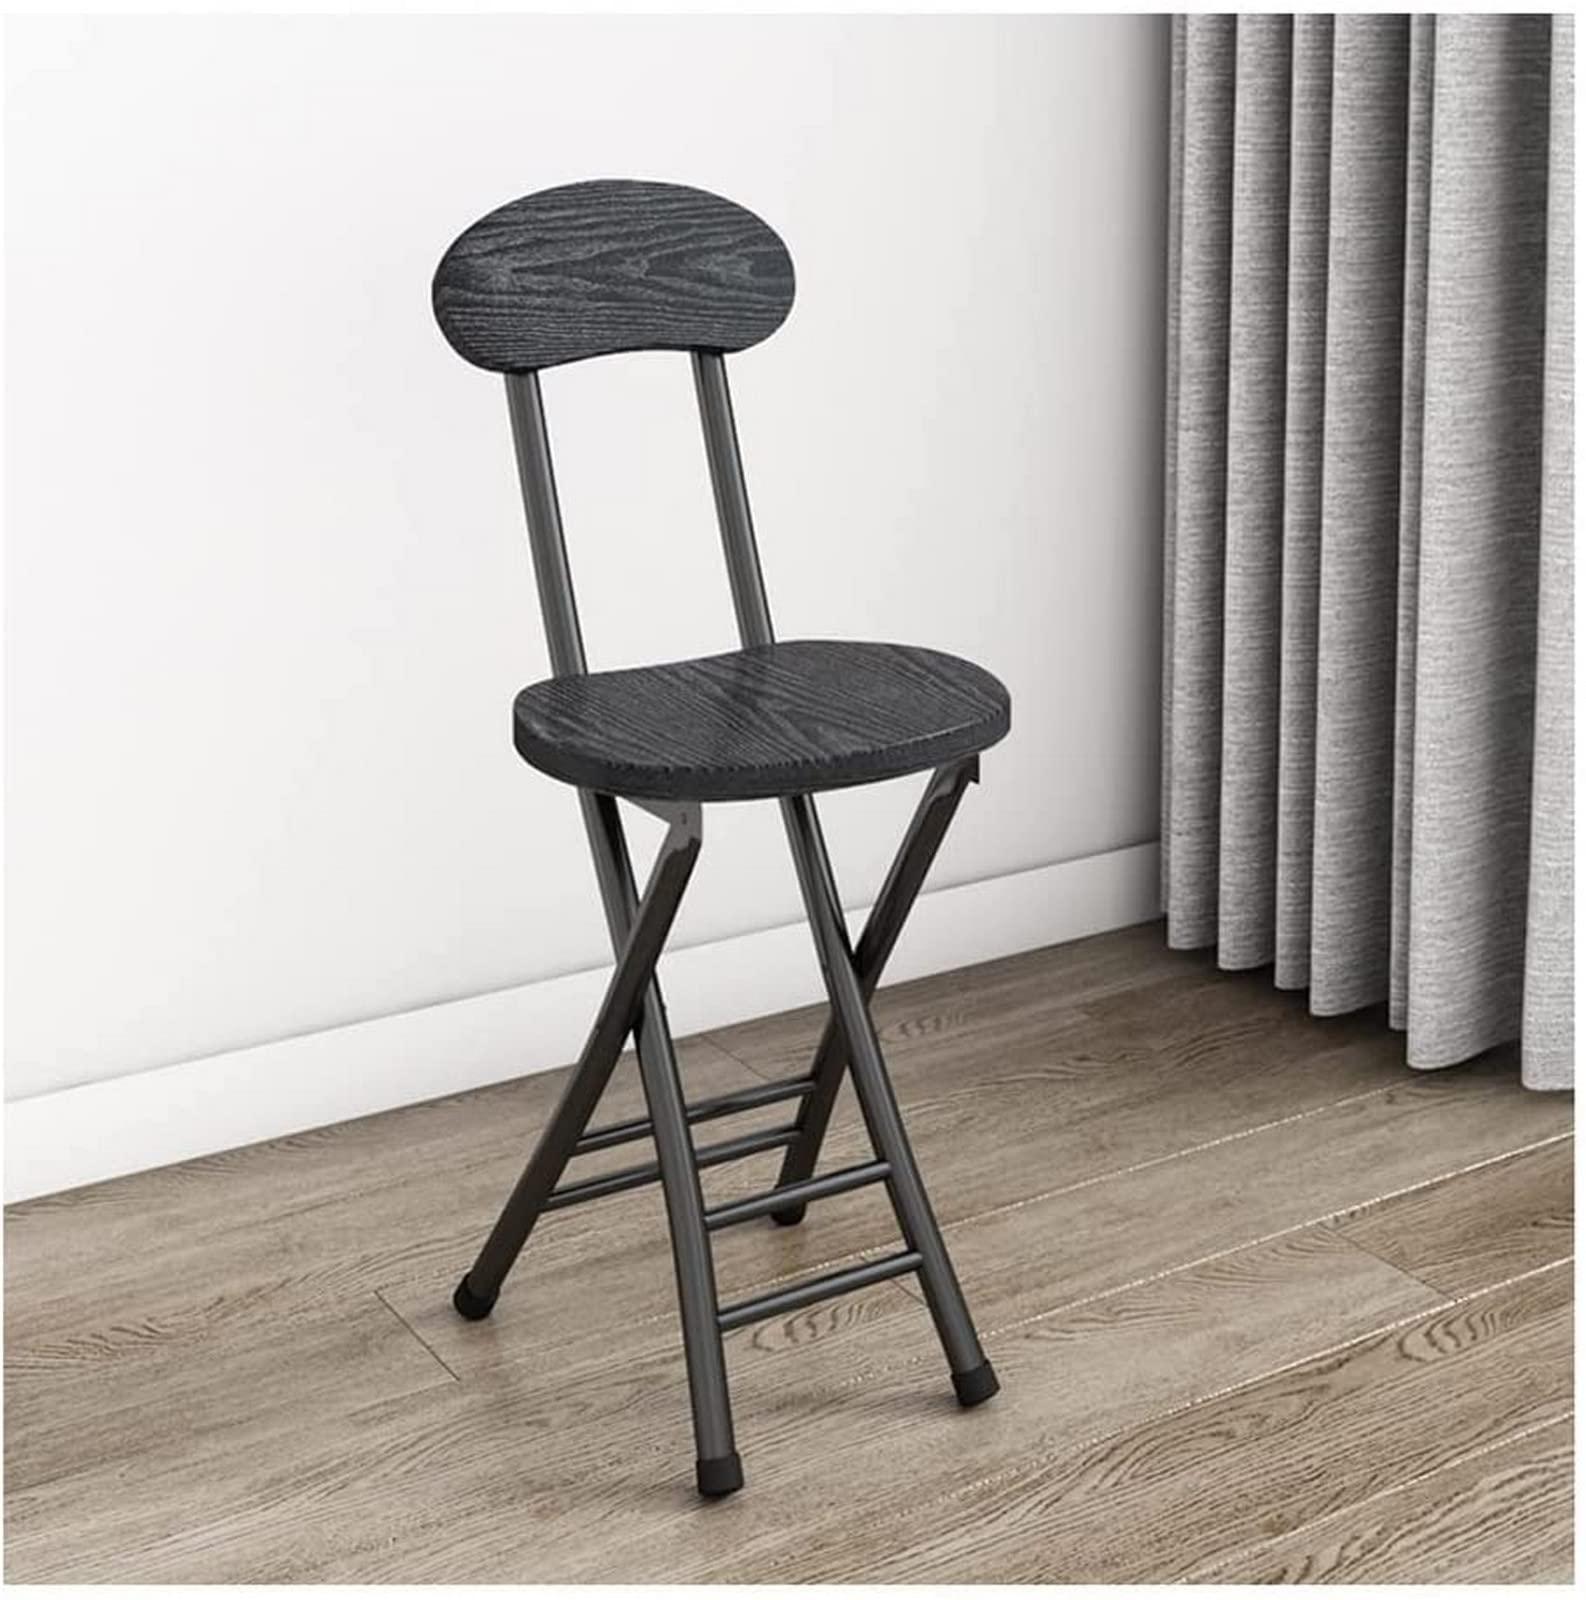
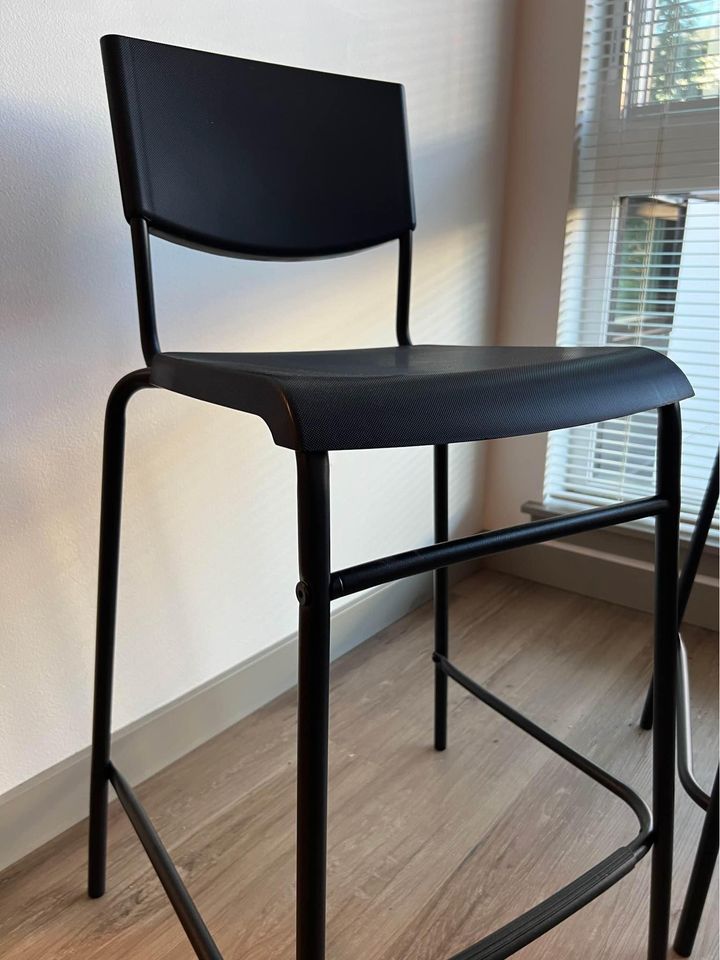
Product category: stool
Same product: no